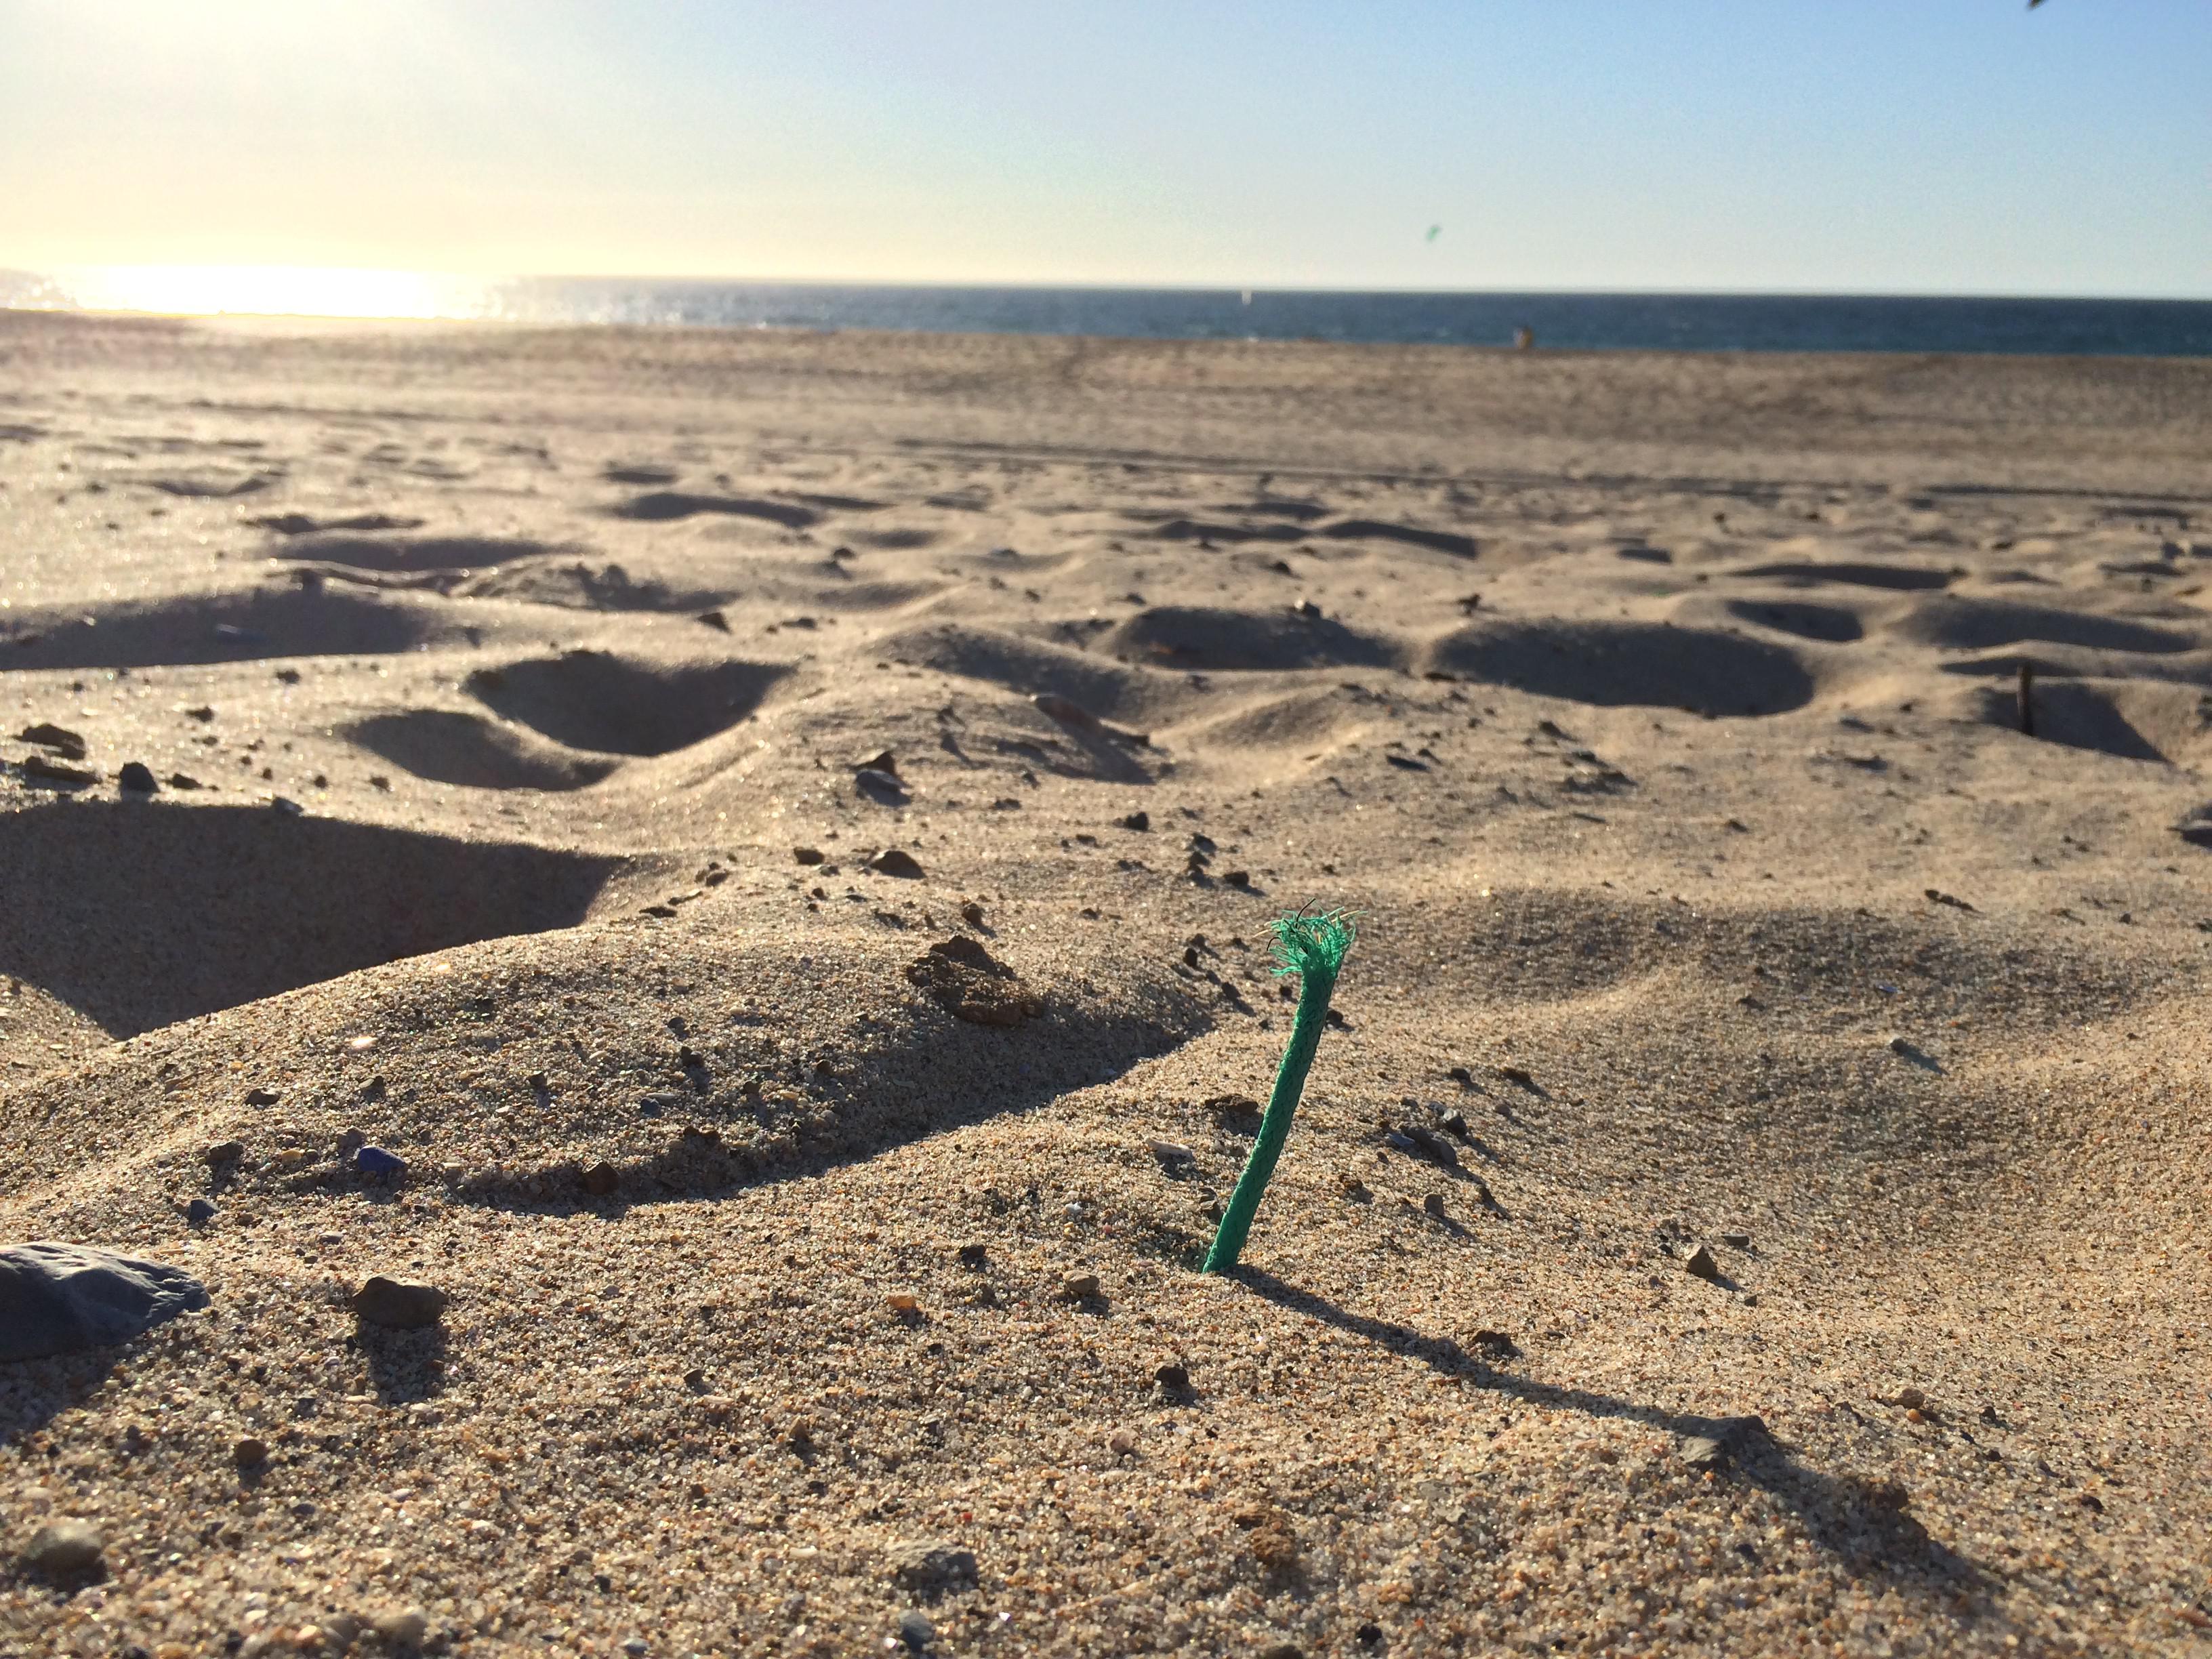
Object: Rope & strings (Rope & strings)